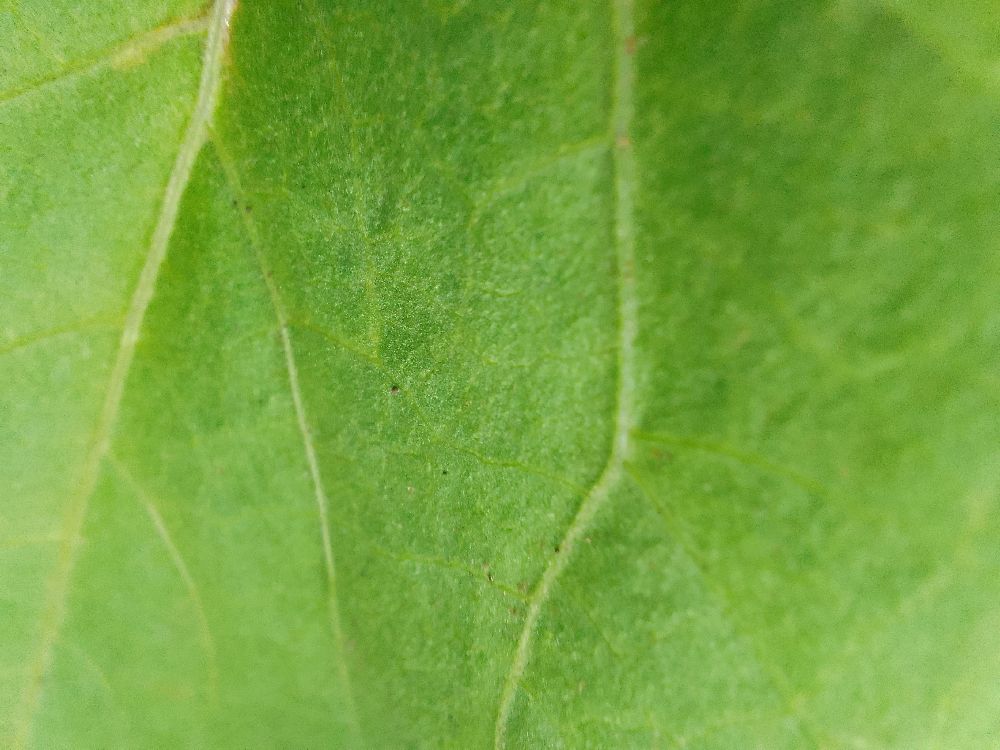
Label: healthy